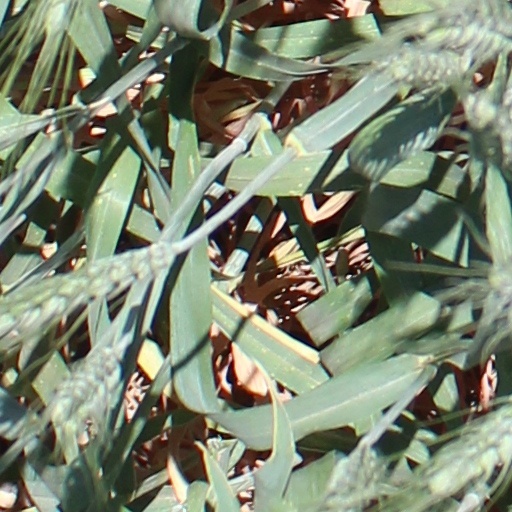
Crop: wheat